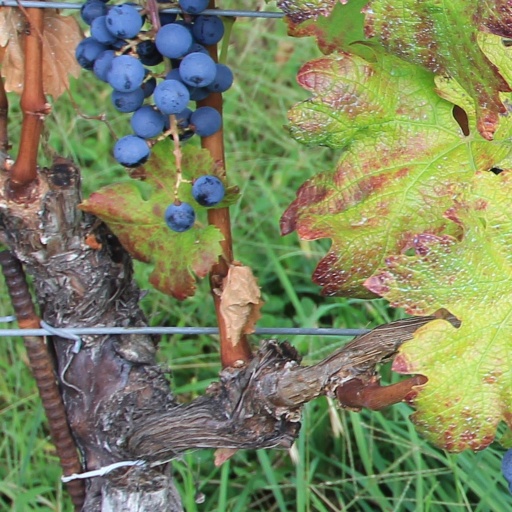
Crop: grape